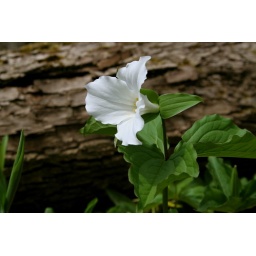
Trilliums carpet the forest floor in southwestern Ontario now.